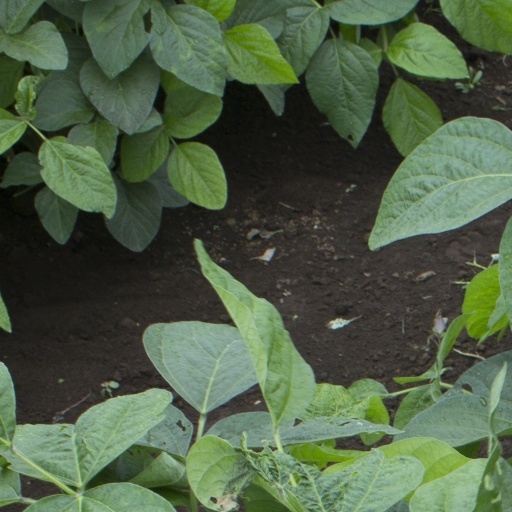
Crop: soybean